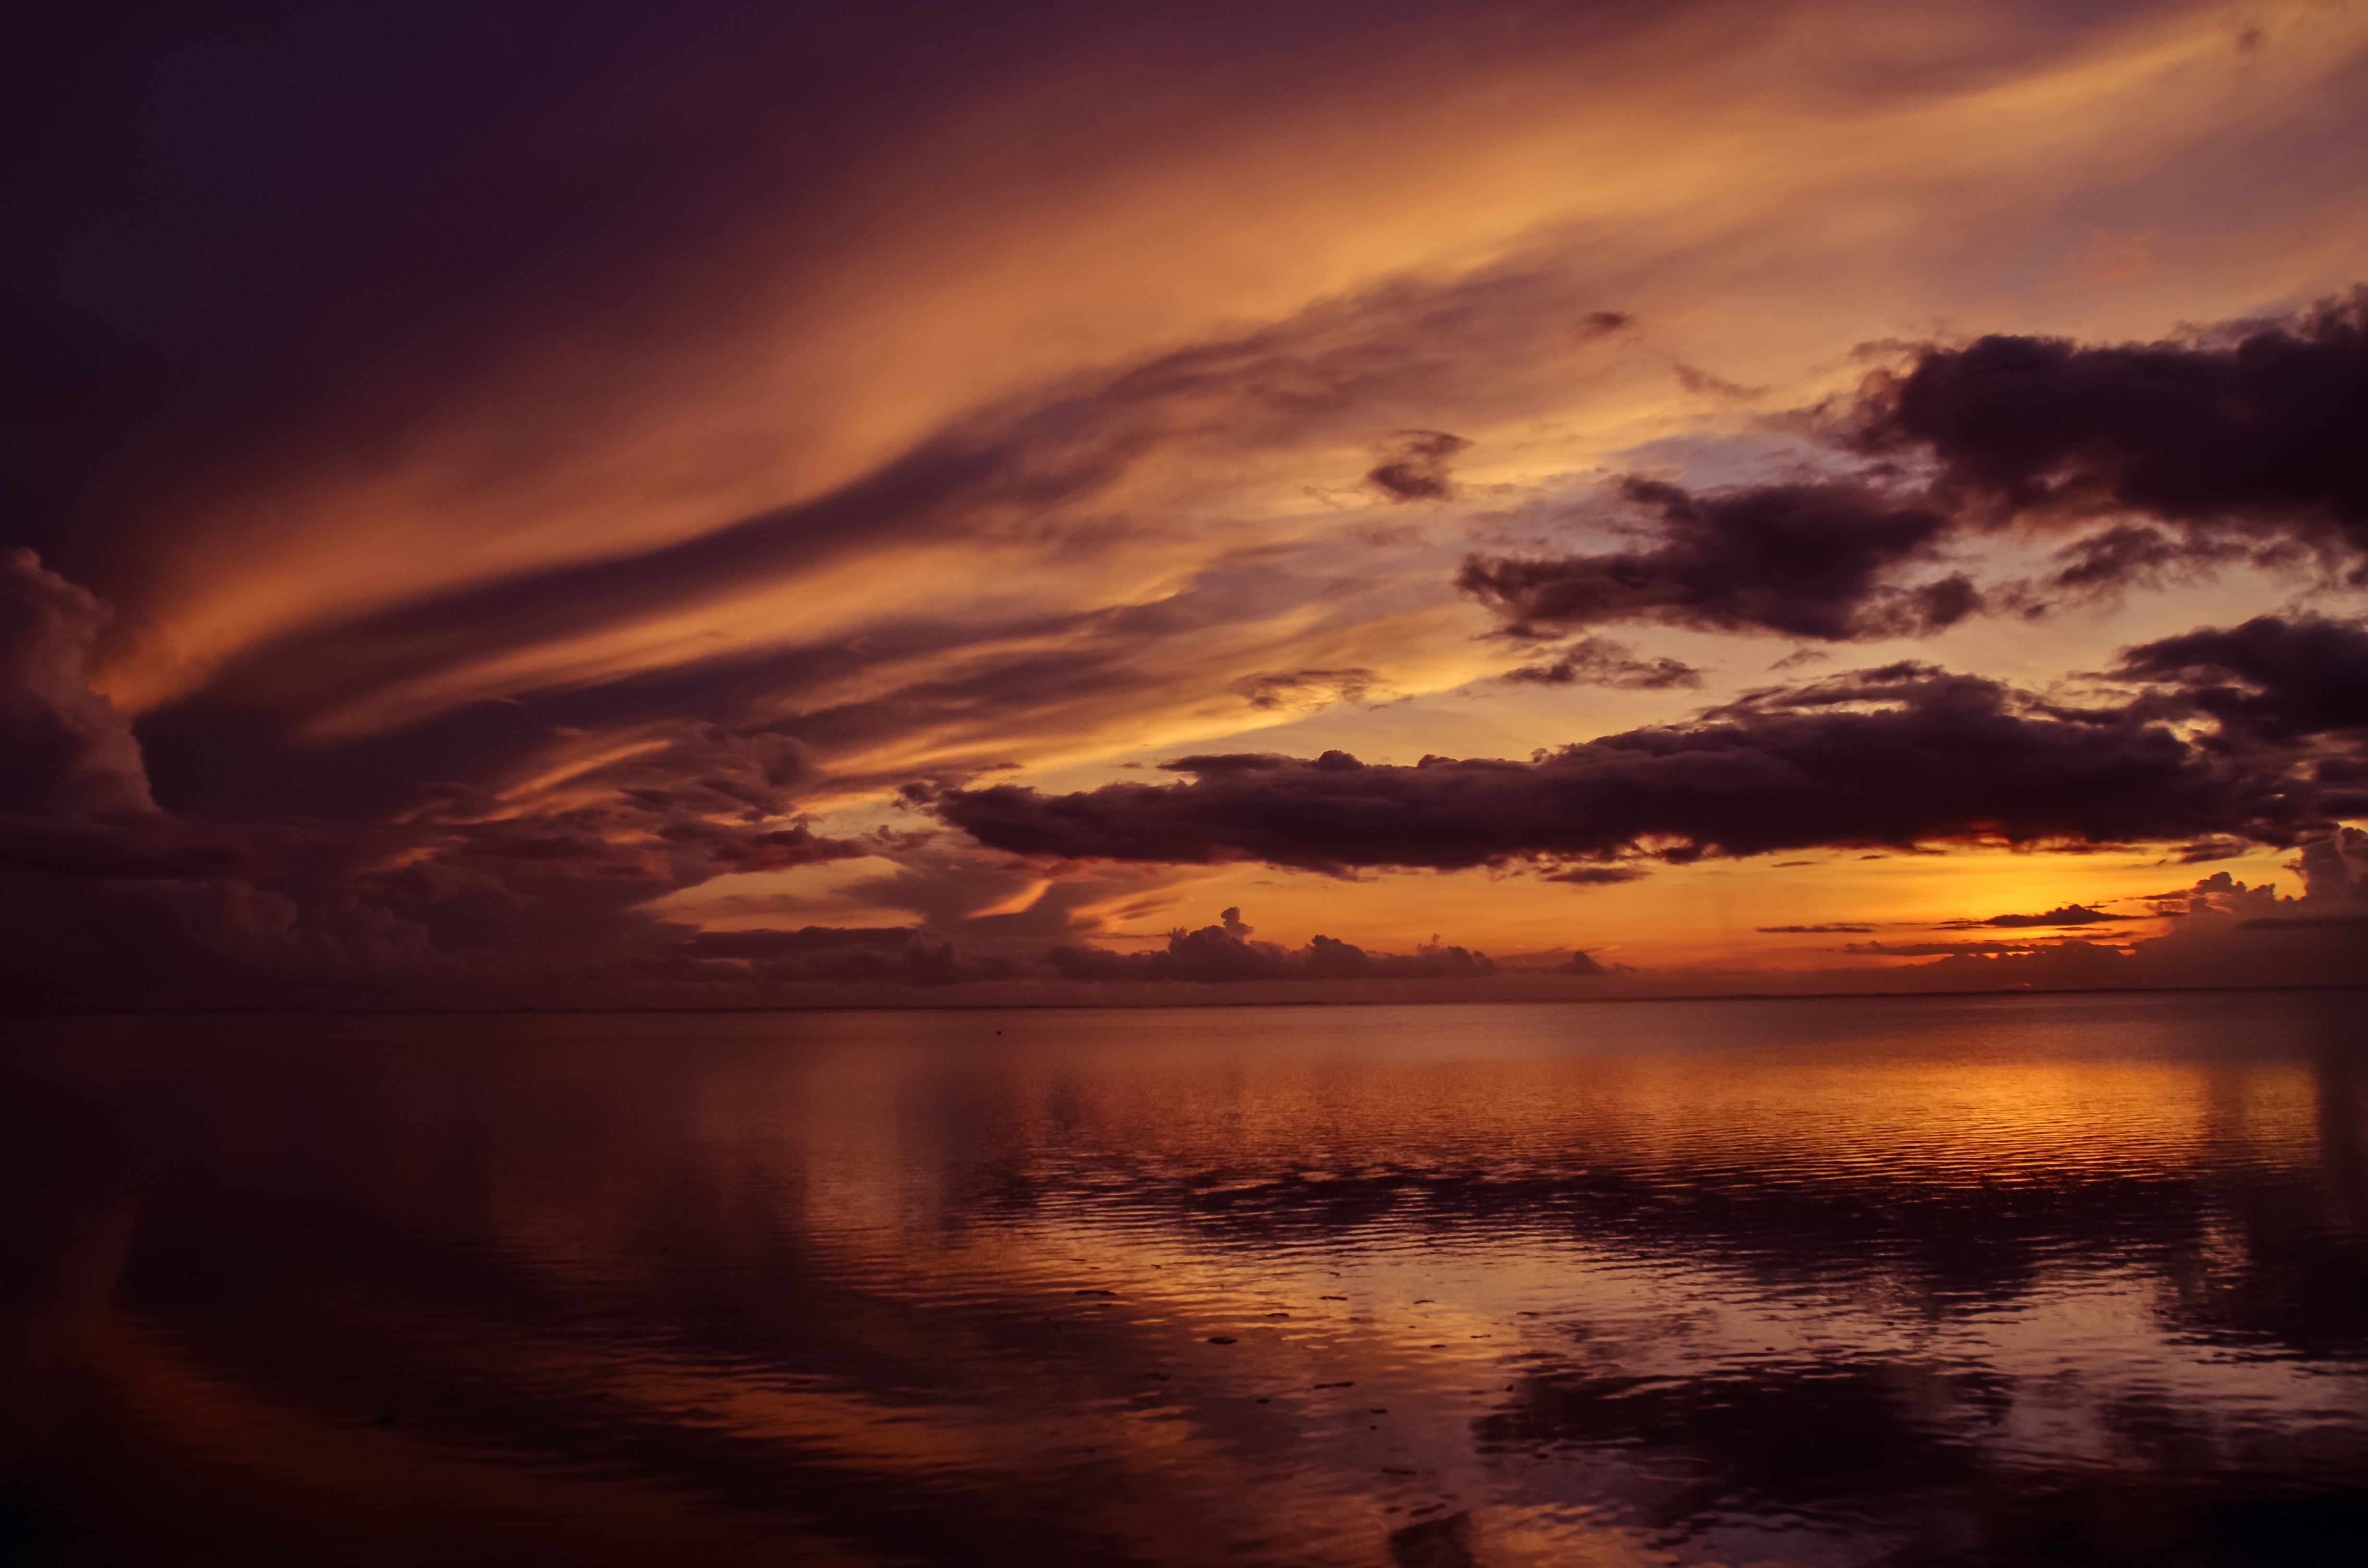
sea, water, horizon, cloud, sky, sun, sunrise, sunset, sunlight, morning, dawn, atmosphere, dusk, evening, orange, reflection, loch, afterglow, meteorological phenomenon, red sky at morning